Frances White (vaudeville)

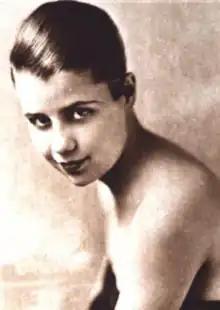
Frances White, from a 1920 publication

Frances White (born Frances Mae Caples; January 1, 1896 – February 24, 1969) was an American singer and actress on Broadway, on the vaudeville stage, and in silent films. She popularized the spelling song "M-I-S-S-I-S-S-I-P-P-I". She played "Fanny Warden" in "The New Adventures of J. Rufus Wallingford" (1915), a series of silent short comedies. She was also in the cast of the eugenics film "The Black Stork" (1917).